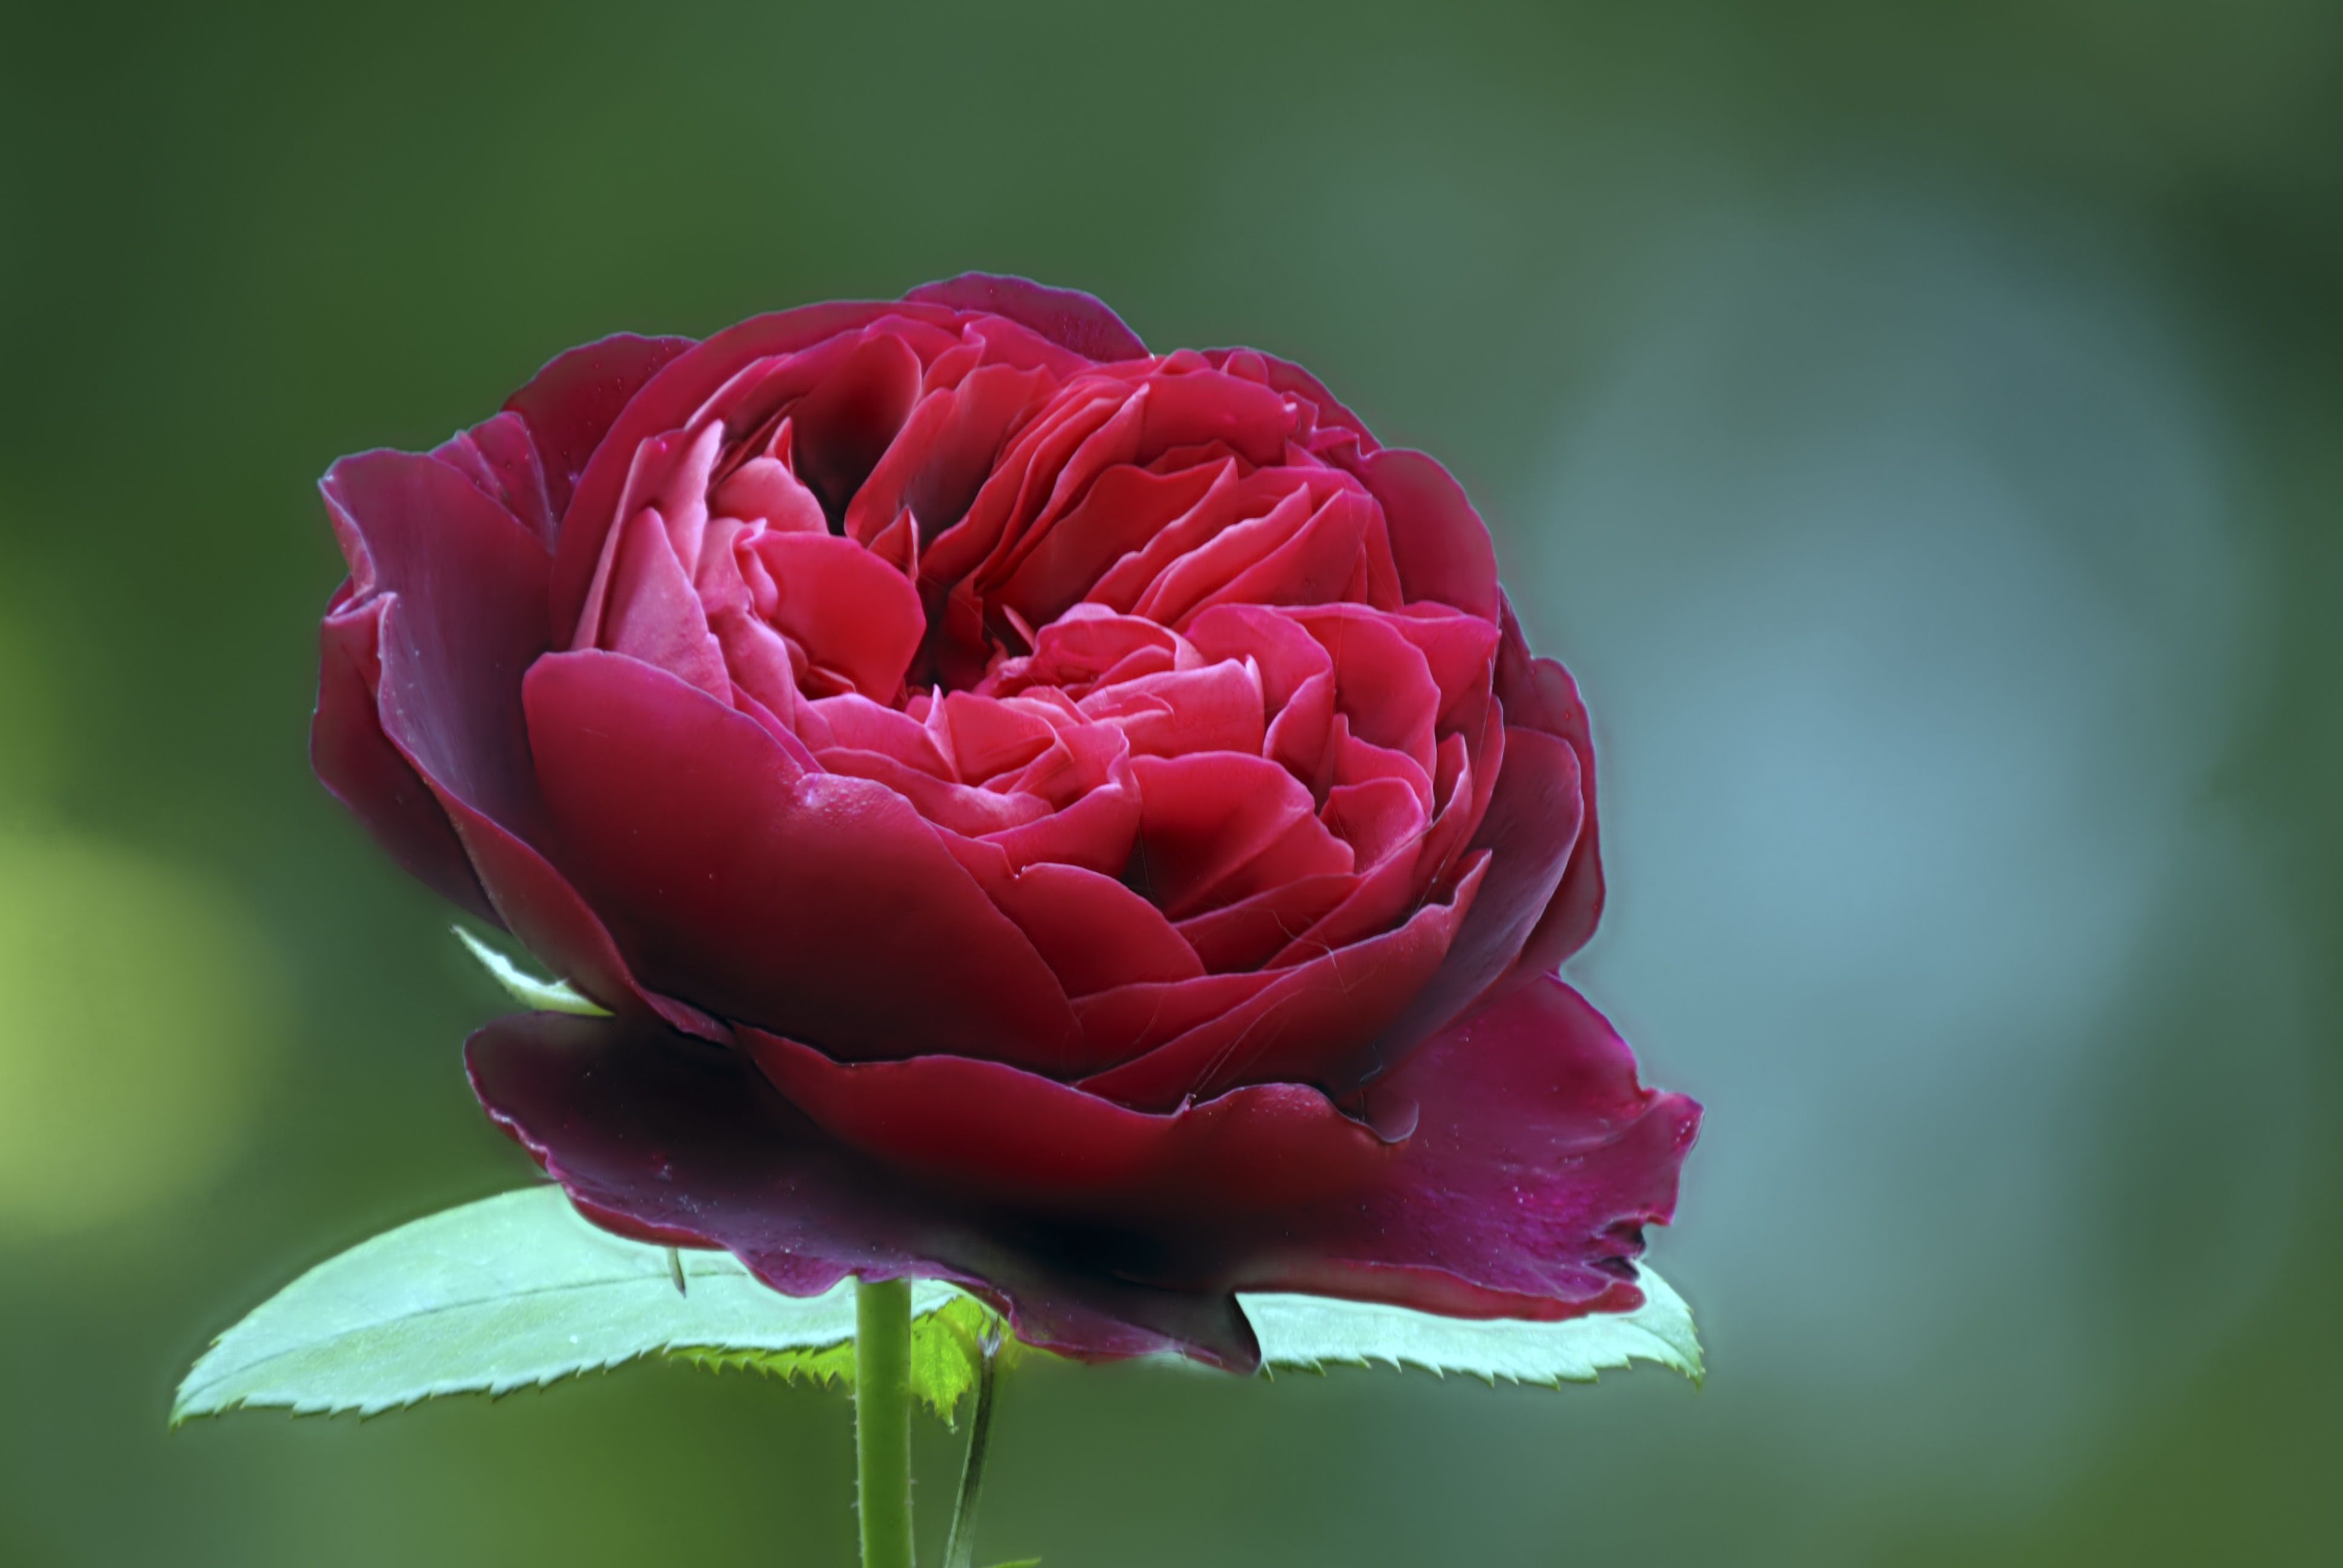
nature, plant, fall, flower, petal, summer, rose, red, natural, blooming, garden, pink, flora, flowers, close up, outdoors, happy, gardening, peony, gardener, macro photography, flowering plant, garden roses, rose family, ld braithwaite, plant stem, land plant, rosa centifolia